1345

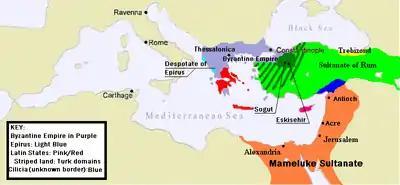
Byzantine Empire in 1328

In Sweden and states bordering the Baltic Sea, the oldest surviving manuscript from the first Swedish law to be put to paper is from c. 1345, although earlier versions probably existed. The law was created for the young town Stockholm's customs, but it was also used in Lödöse and probably in a few other towns, as well. No town was allowed to use the law without the formal permission by the Swedish king. Its use may have become more widespread if it had not been superseded by the new town law by King Magnus Eriksson (1316–1374). The term "Bjarkey Laws" was however used for a long time for Magnus Eriksson's law in various locations.